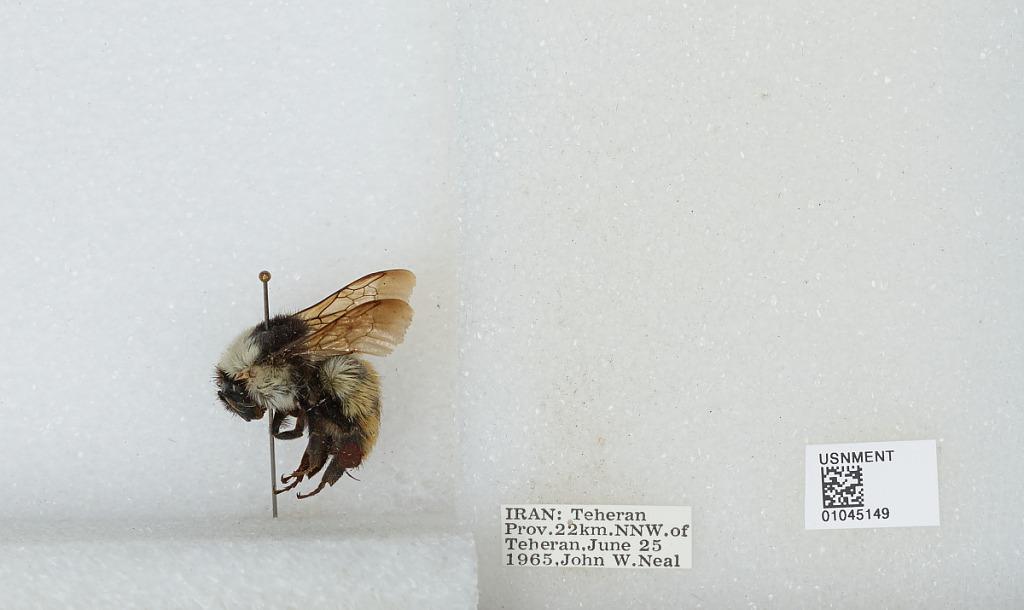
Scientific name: Bombus sp.
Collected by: J. Neal
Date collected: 1965-6-25
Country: Iran
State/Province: Tehran
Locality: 22 kilometers North Northwest of Tehran
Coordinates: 35.9638, 51.2052